List of shortbread biscuits and cookies

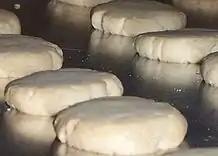
Cooked shortbread rounds

This is a list of shortbread biscuits and cookies. Shortbread is a type of biscuit or cookie traditionally made from one part sugar, two parts butter, and three parts flour as measured by weight. Shortbread originated in Scotland; the first recorded recipe was by a Scotswoman named Mrs McLintock and printed in 1736.